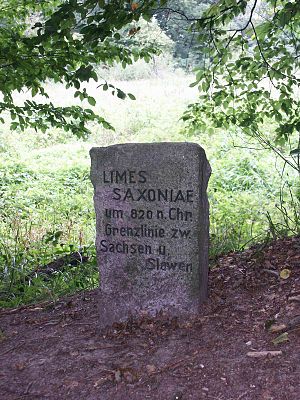
Limes Saxoniae / Grænsen
Limes Saxoniae markering ved Hornbek
Limes Saxoniae, også kendt som Sachsenwall, var en grænse, som fastlagdes cirka år 810 af frankerne under Karl den Store. Formålet var at adskille saksere i Holsten fra de slaviske obotriter, som levede i de østlige dele af det senere Slesvig-Holsten. Intet taler for etablering af et fæstningsværk.